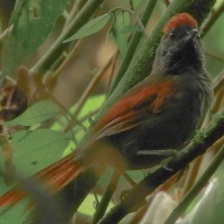
Species: AZARAS SPINETAIL
Scientific name: SYNALLAXIS AZARAE